Ross Tokely

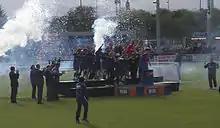
Tokely on stage as the Inverness team celebrate winning the First Division title in May 2010 at the Caledonian Stadium

Throughout their five-year stint in the top league, Tokely was an established player in the side. His longest spell out of the team came in 2007, when he missed a month of first team action after being sent off for an off the ball punch on Motherwell player Steven McGarry. As the Highland club unsuccessfully battled against relegation in 2009, manager Terry Butcher joked that he wanted his side to achieve more league points than Tokely's total of disciplinary points. Tokely racked up further disciplinary points as he was sent off for a professional foul on the final day of the season against Falkirk. Inverness went on to lose the decisive match 1–0, and were consequently relegated.